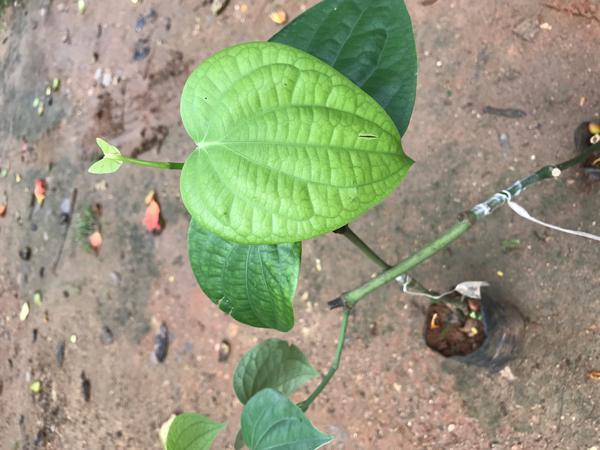
Plant: Pepper